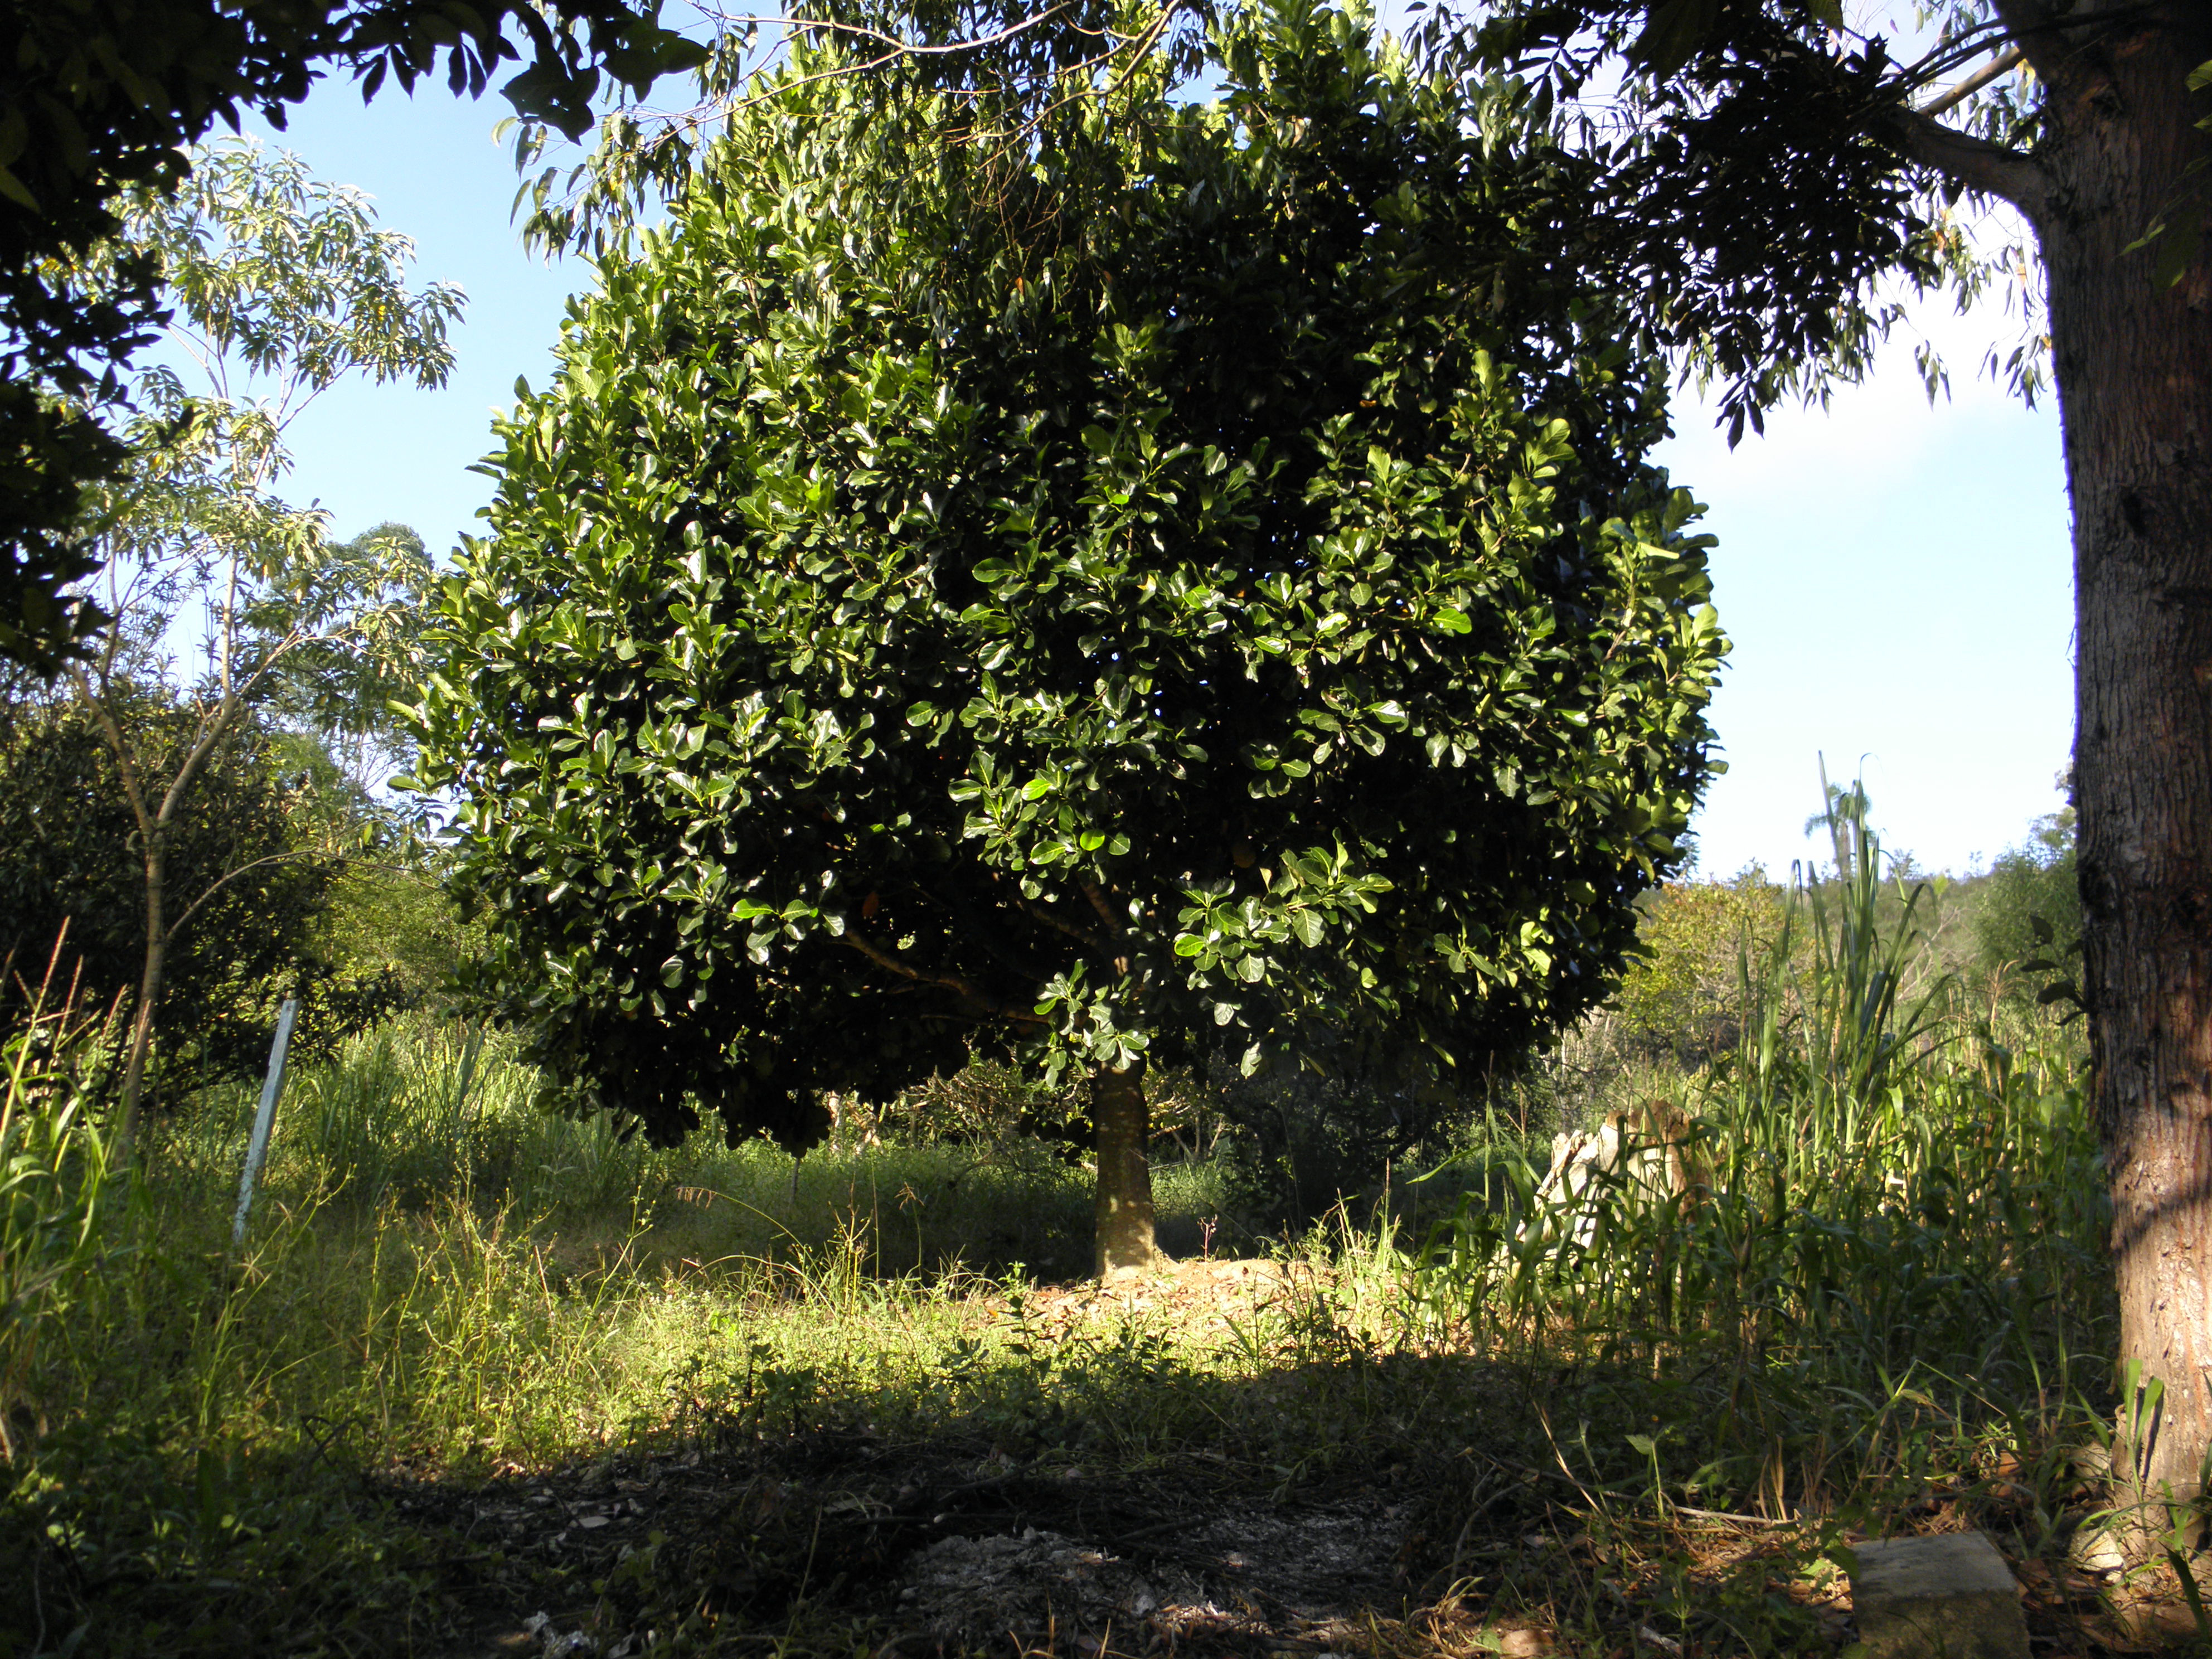
natural, tree, vegetation, plant, woody plant, natural environment, natural landscape, leaf, grass, nature reserve, sunlight, shrub, plant community, forest, rural area, branch, shrubland, woodland, land lot, landscape, meadow, California live oak, flower, house, grove, shade